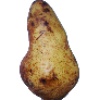
Label: Pear Abate 1